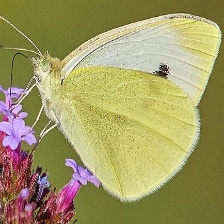
Species: CABBAGE WHITE
Butterfly family (ImageNet category): cabbage_butterfly